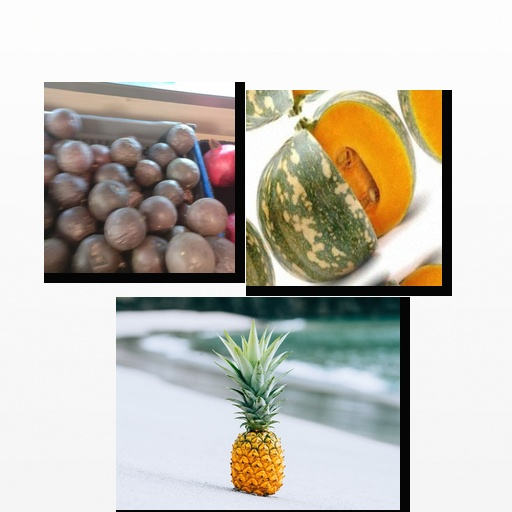
Food items: pumpkin, pineapple, passion_fruit